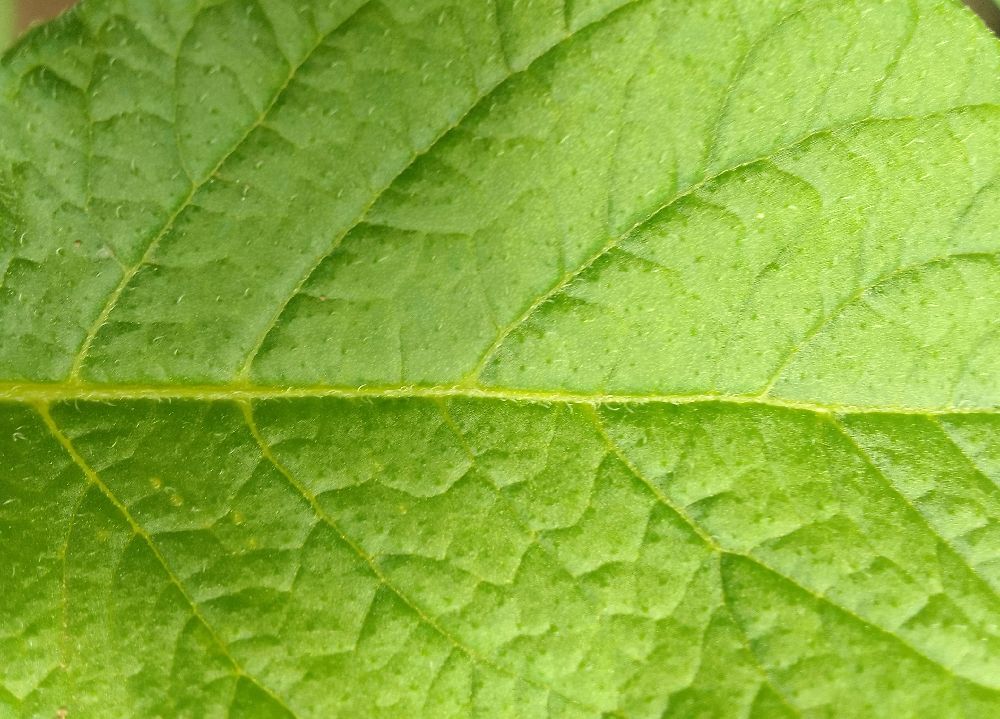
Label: Healthy